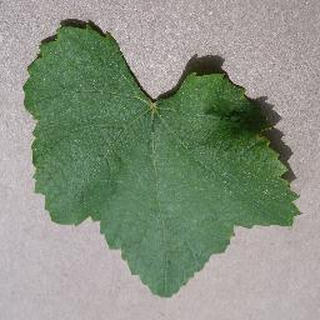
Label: healthy_grape